The Real Ghostbusters (comics)

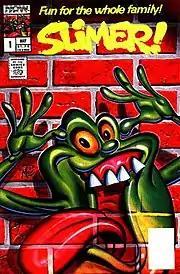
"Slimer" by NOW Comics

A spinoff series that spotlighted the popular Ghostbusters character Slimer was also published. NOW Comics published a series that ran nineteen issues from 1989 through 1990, as well as spawning a one shot special called "The Real Ghostbusters 3-D Slimer Special". Some of these issues were reprinted as a tradepaperback in 1991.